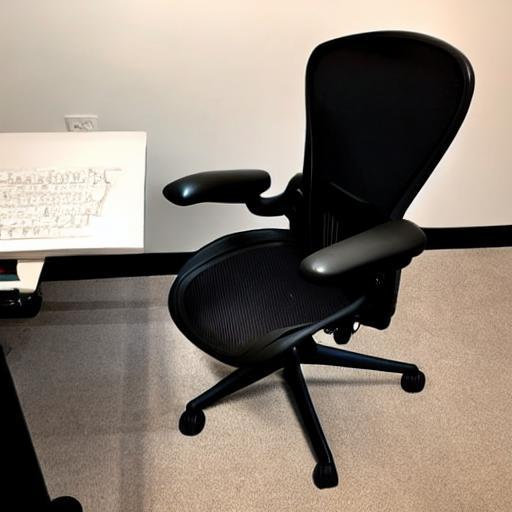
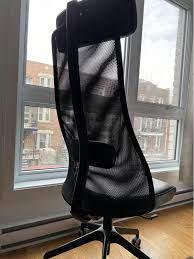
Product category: items_chair
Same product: no